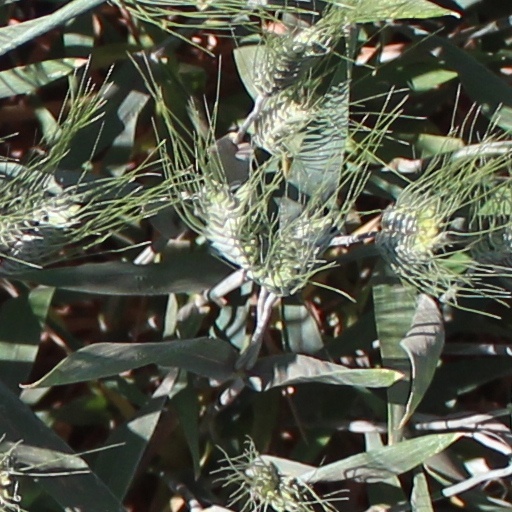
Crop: wheat